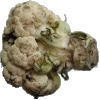
Label: cauliflower